Disgaea Infinite

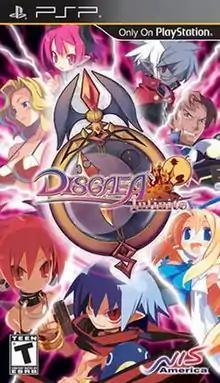
North American box art

is a visual novel for the PlayStation Portable. The game is part of the "Disgaea" series, using the same setting and characters as "", though Mao and Raspberyl from "Disgaea 3" also make appearances.